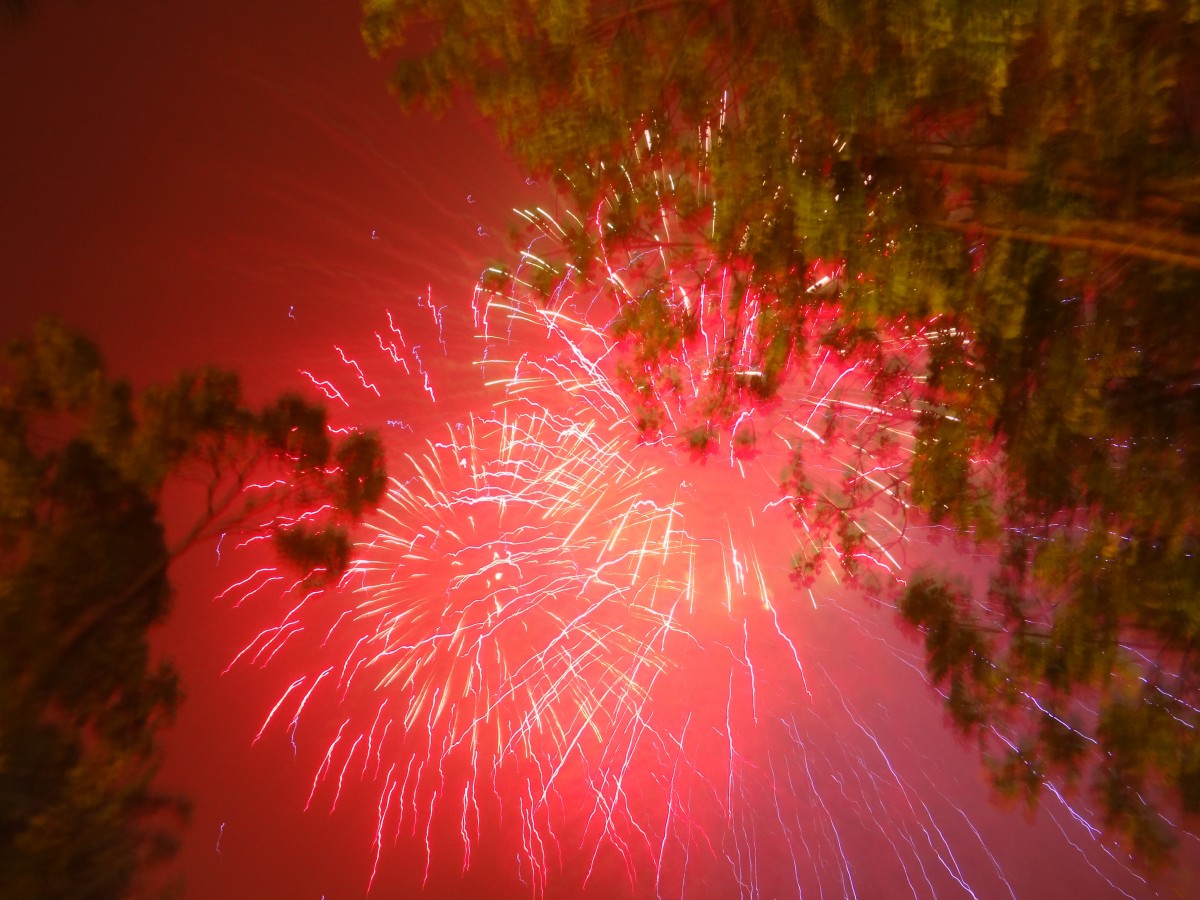
Tags: event